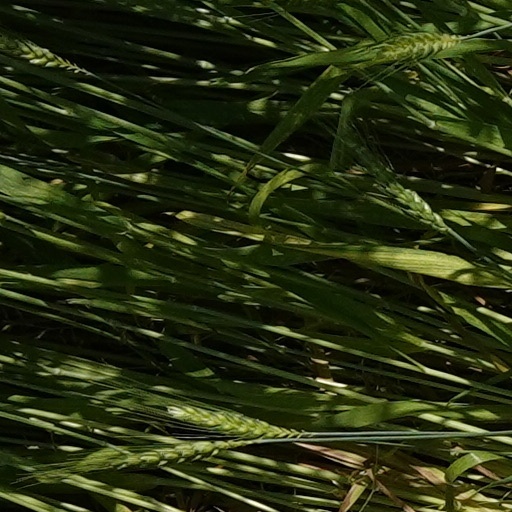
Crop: wheat